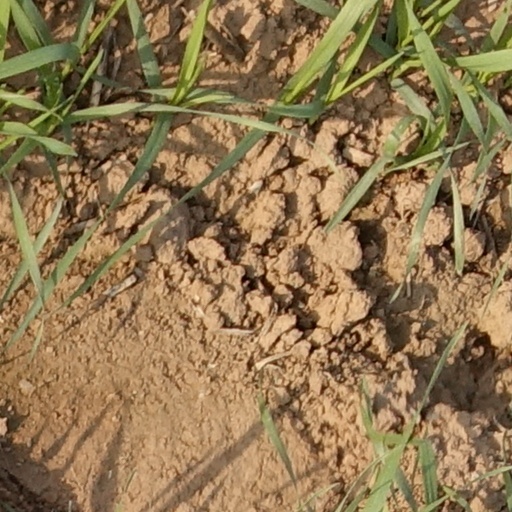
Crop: wheat